Union station (TTC)

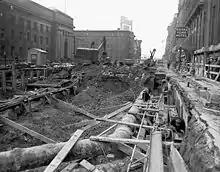
Station excavation circa 1949

On February 28, 1963, Union became a through station with the opening of the University section of the Yonge–University line.